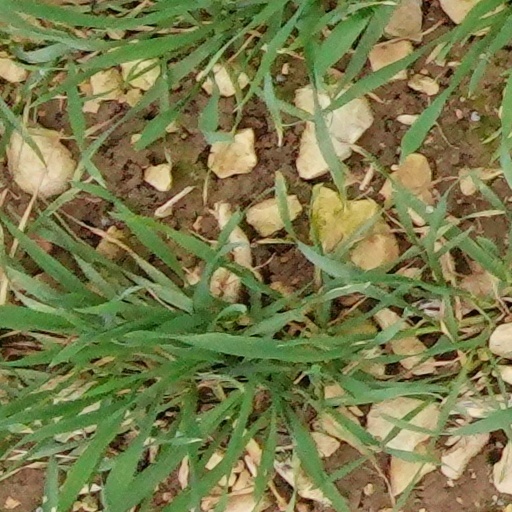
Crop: wheat